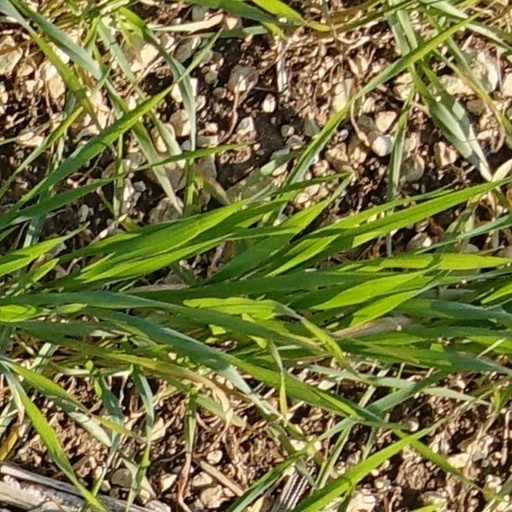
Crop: wheat